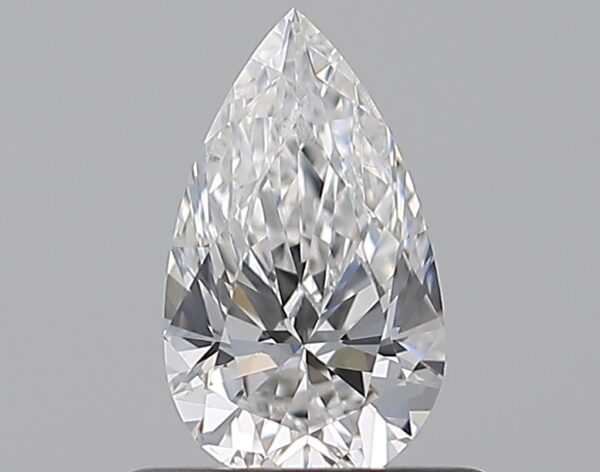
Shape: pear
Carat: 0.5
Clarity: VS2
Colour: E
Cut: EX
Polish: EX
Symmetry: VG
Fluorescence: N
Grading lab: GIA
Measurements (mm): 7.37 x 4.3 x 2.73